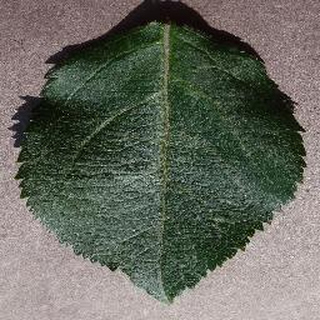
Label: healthy_apple